Afro-Mexicans

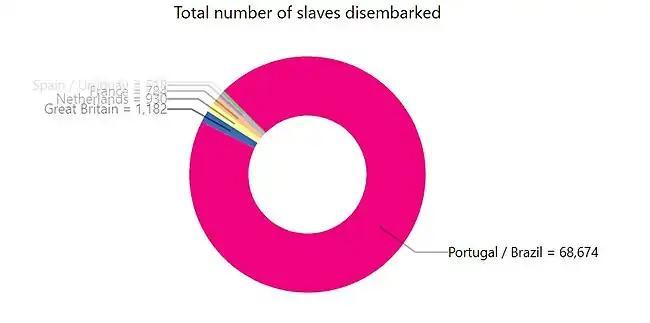
Slaves landed in Mexico by ship's flag from 1450 to 1866

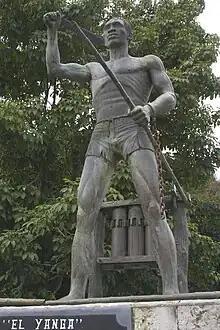
Monument to Gaspar Yanga, founder of the first free town of escaped slaves in North America. The settlement is now known as Yanga, Veracruz.

Afro-Mexicans engaged in a variety of economic activities as slaves and as free persons. Mexico never became a society based on slavery, as happened in the Anglo-American southern colonies or Caribbean islands, where plantations utilized large numbers of field slaves. At conquest, central Mexico had a large, hierarchically organized Indian population that provided largely coerced labor. Mexico's economy utilized African slave labor during the colonial period, particularly in Spanish cities as domestic workers, artisans, and laborers in textile workshops ("obrajes"). Although Mexico has celebrated its mixed indigenous and European roots mestizaje, Africans' presence and contributions until recently were not part of the national discourse. Increasingly, the historical record has been revised to take account of Afro-Mexicans' long presence in Mexico.